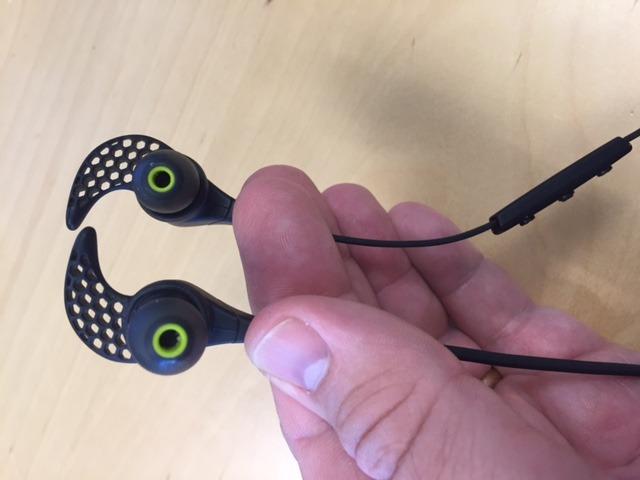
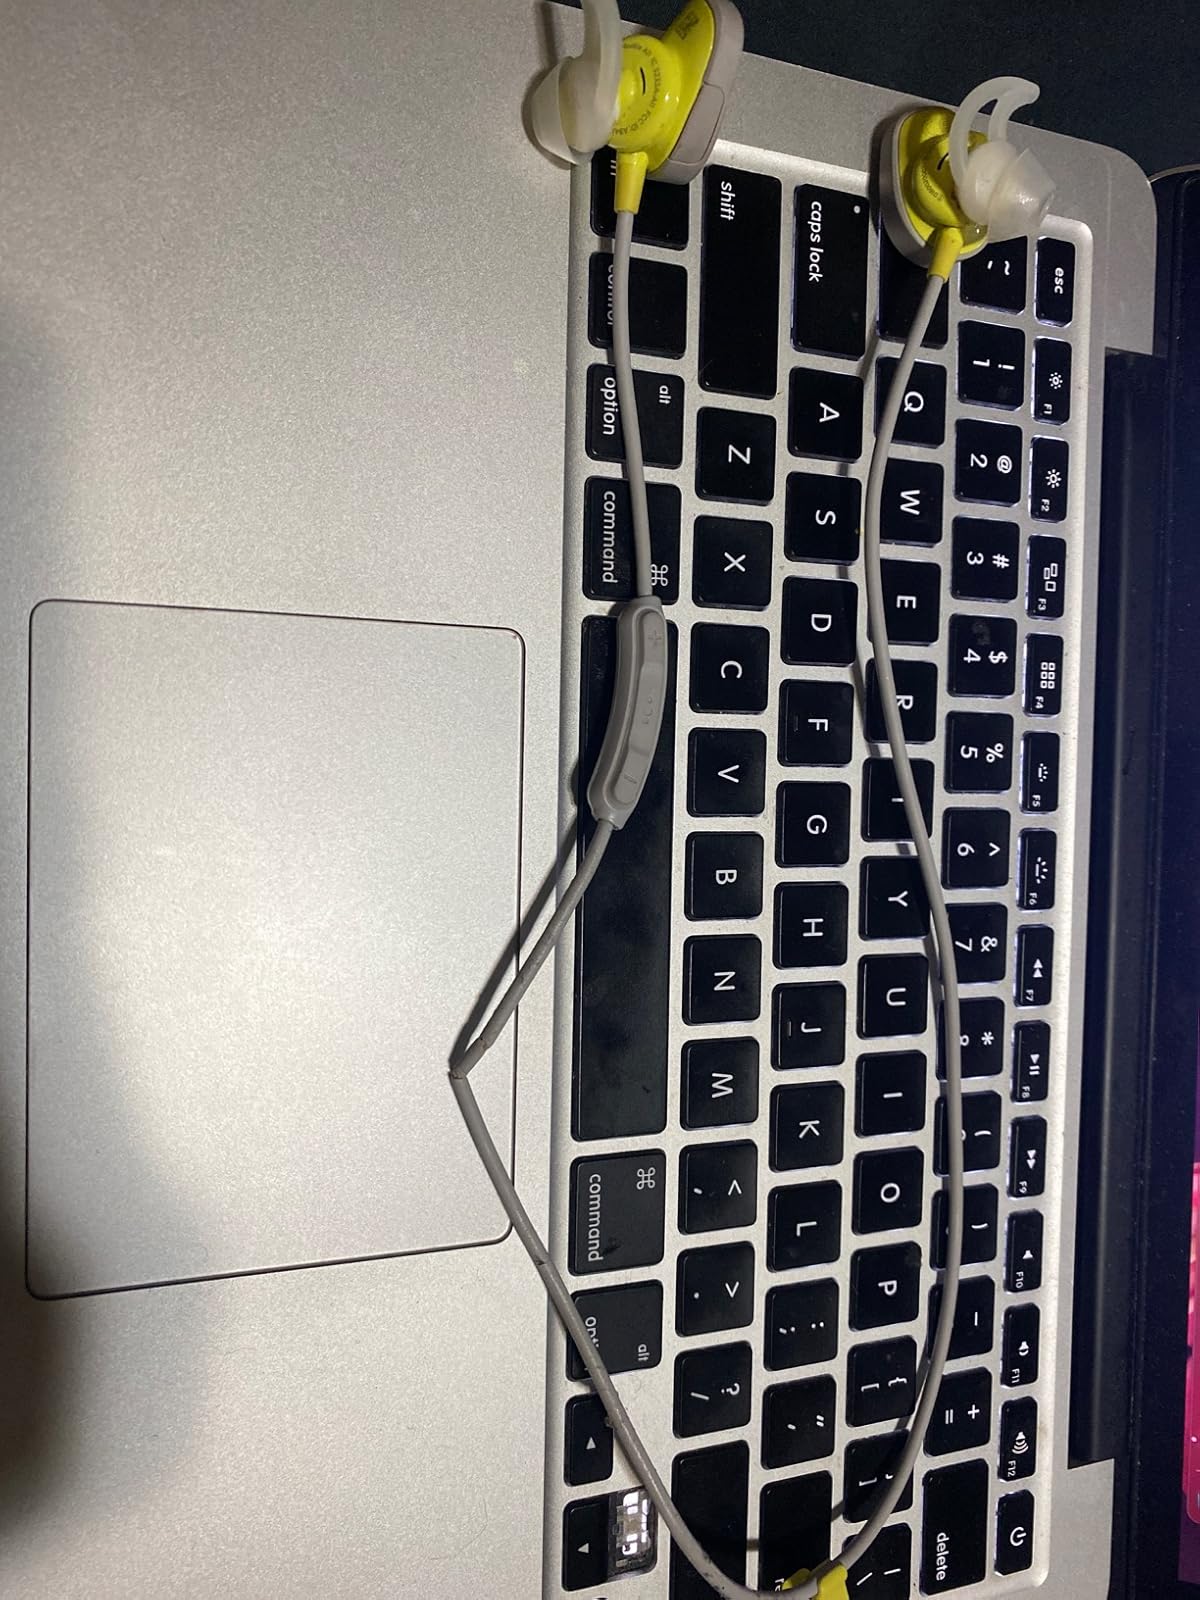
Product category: headphones
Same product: no